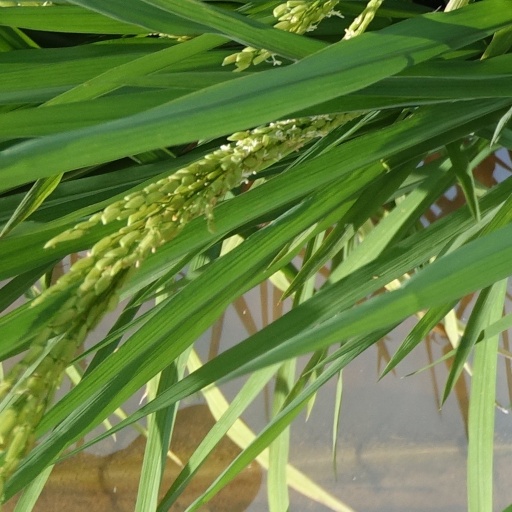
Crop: rice